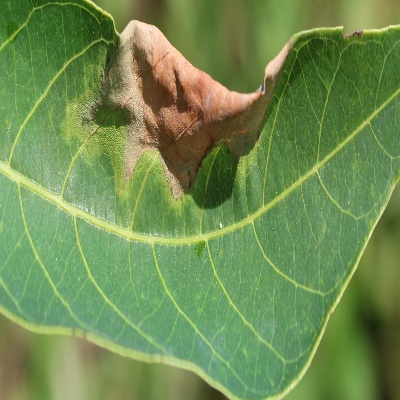
Crop: Cassava
Condition: bacterial blight